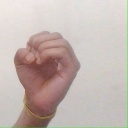
अक्षर: ऊ